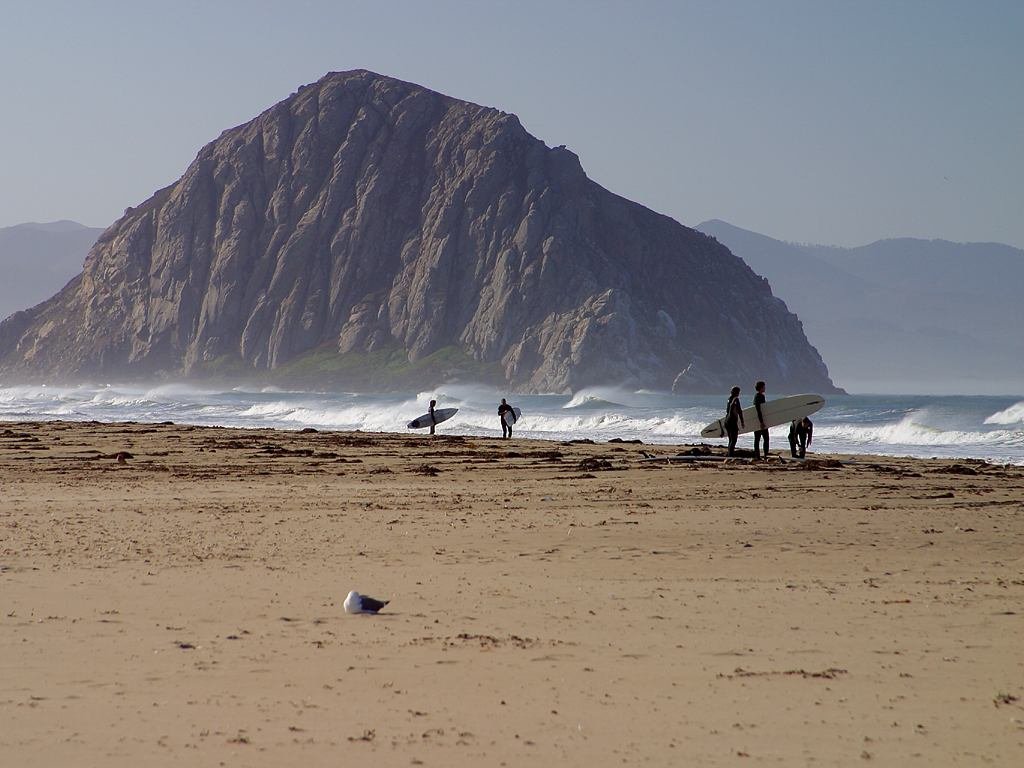
beach, sea, coast, sand, rock, ocean, shore, wave, wind, surfer, surf, bay, terrain, material, body of water, cape, morro rock, wind wave